Volgograd Arena

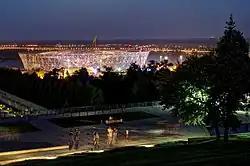
Volgograd Arena in the night

The stadium was inaugurated on April 3, 2018, shortly before the first FIFA World Cup match on April 21, 2018.